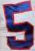
Number: 5